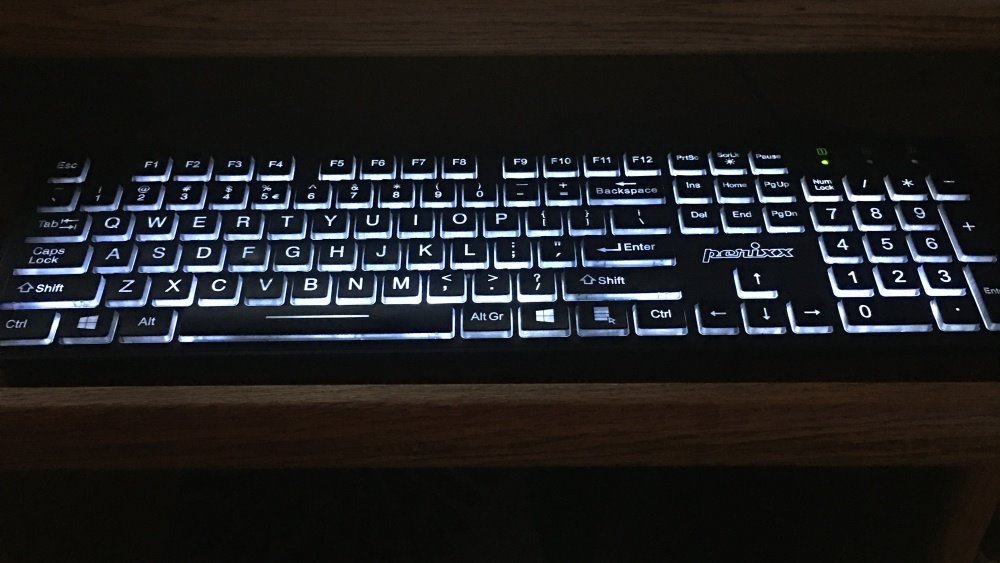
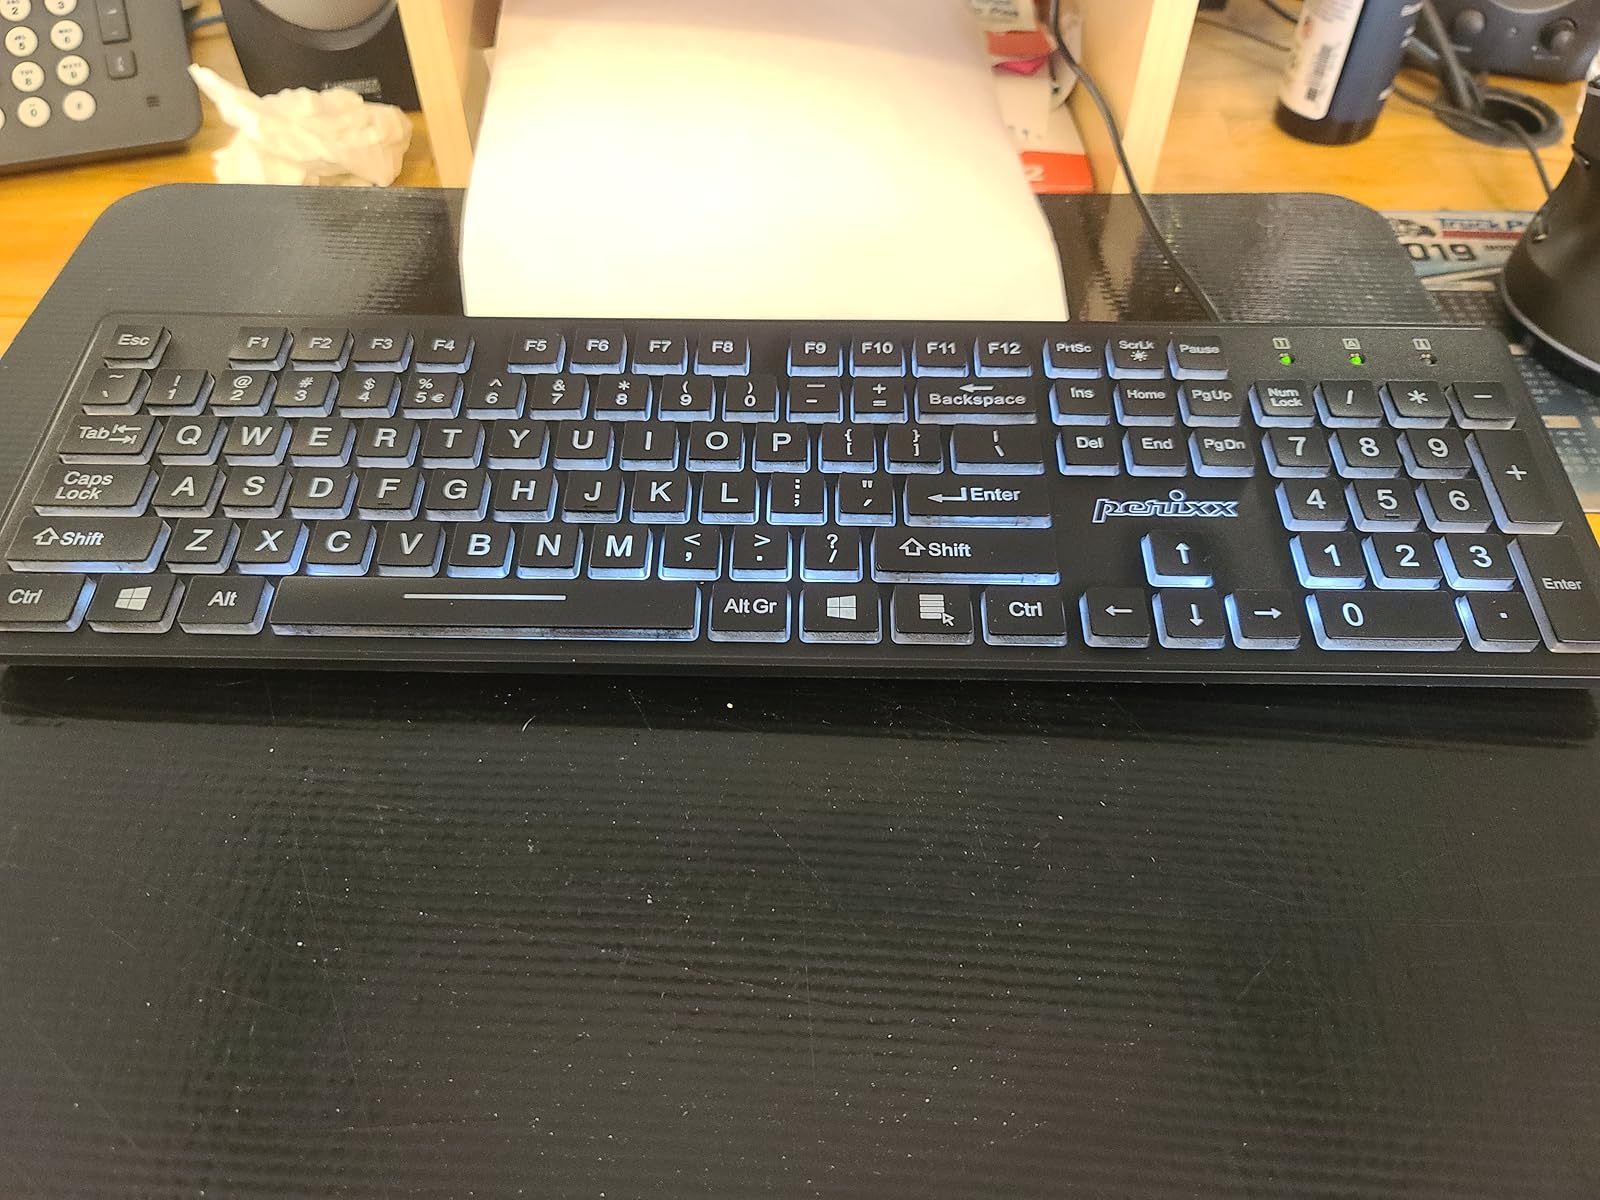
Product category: keyboard
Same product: yes